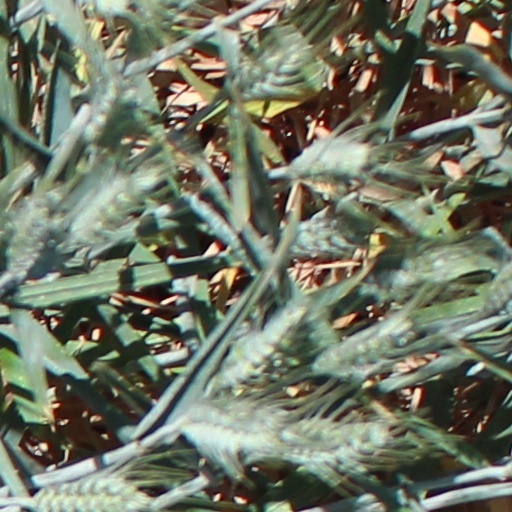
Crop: wheat